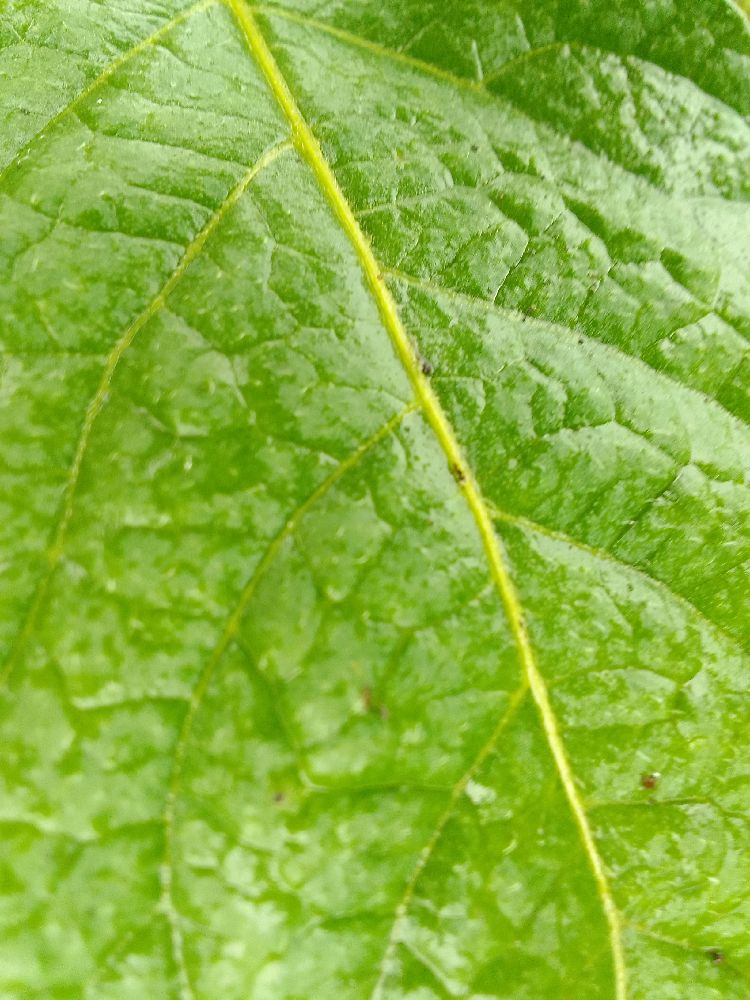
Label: Healthy